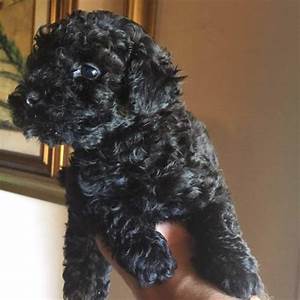
Label: dog